Municipal Stadium (Kansas City, Missouri)

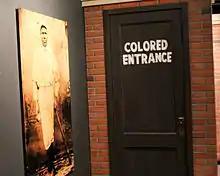
Negro league Hall of Fame exhibit 2014

With involvement from former Monarch Buck O'Neil, the Negro Leagues Baseball Museum was founded in 1990 and opened in 1997. Located in the 18th and Vine District, the museum is housed in the former Paseo YMCA building where the Negro leagues were first formed in 1920. The museum is alongside the American Jazz Museum. The site is within a mile of the location of Municipal Stadium.